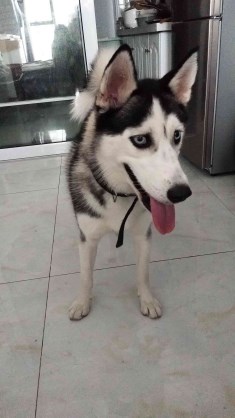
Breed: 1160-n000003-Siberian_husky